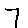
Label: 7